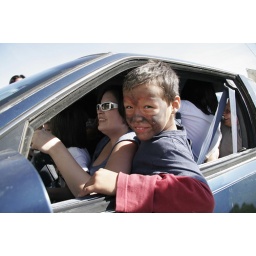
boy in 'rez' car